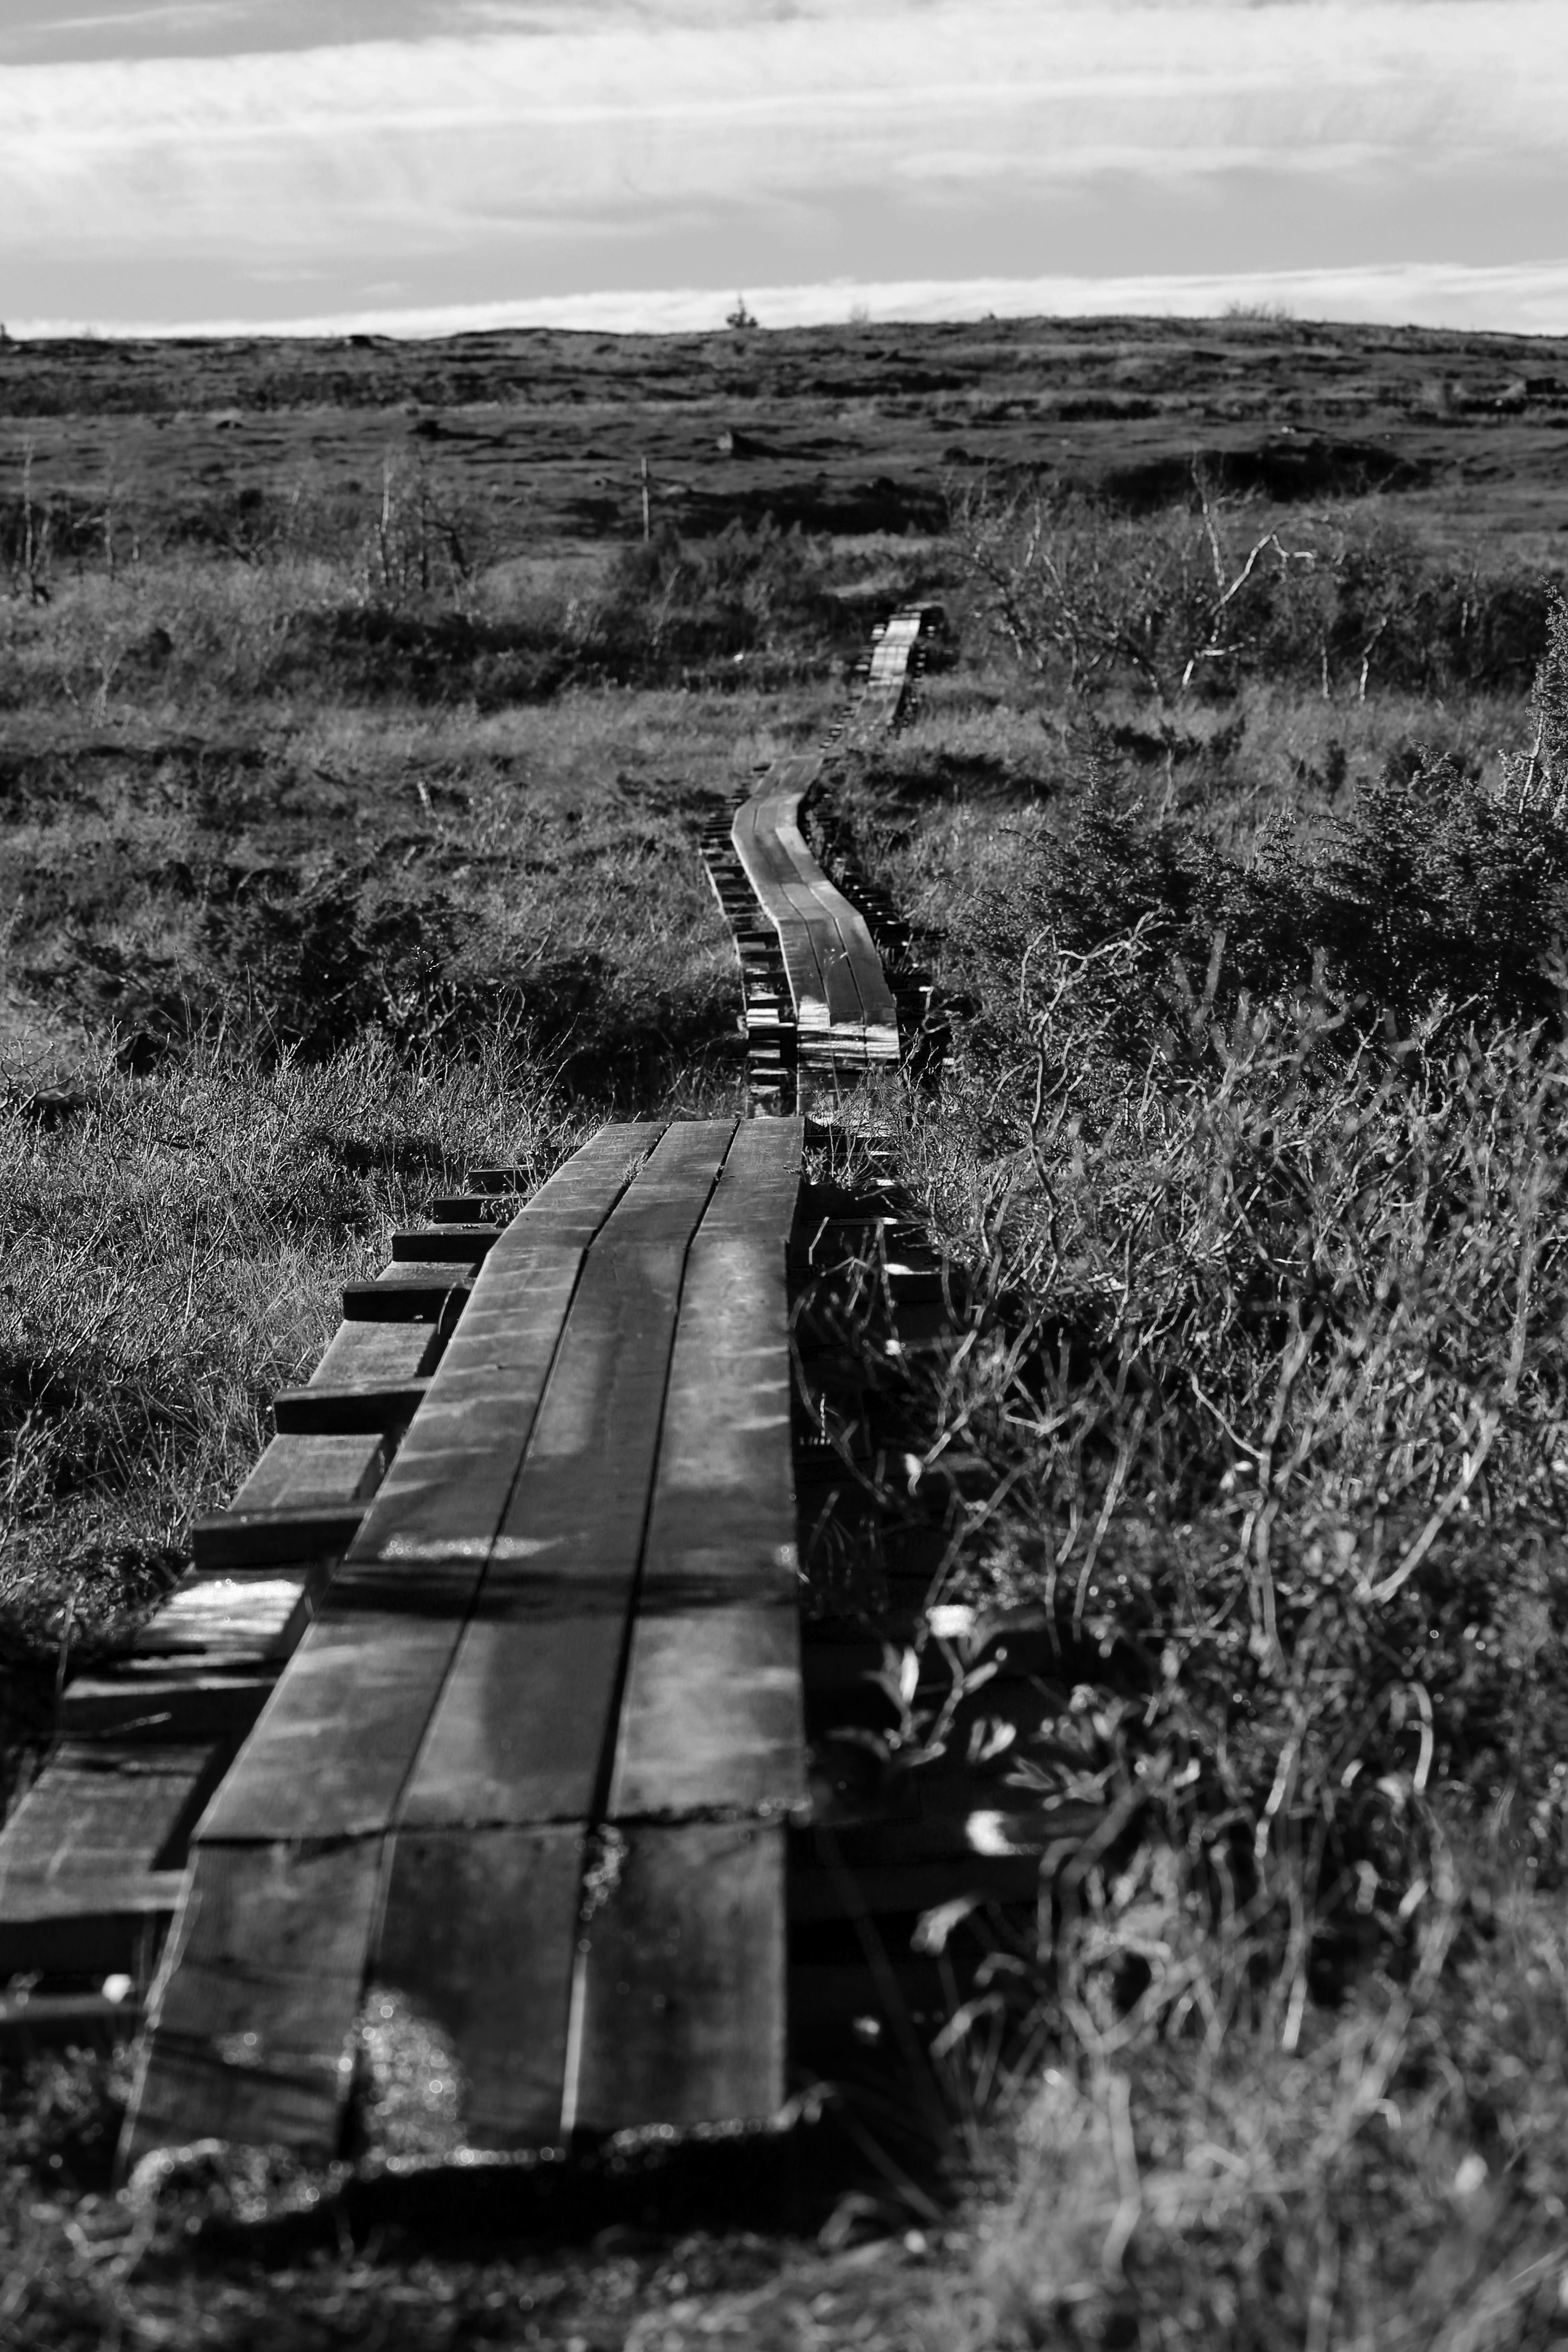
sea, coast, rock, mountain, black and white, photography, tower, monochrome, photograph, wetland, footbridge, habitat, hiking trail, monochrome photography, natural environment